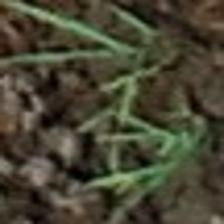
Label: clustered